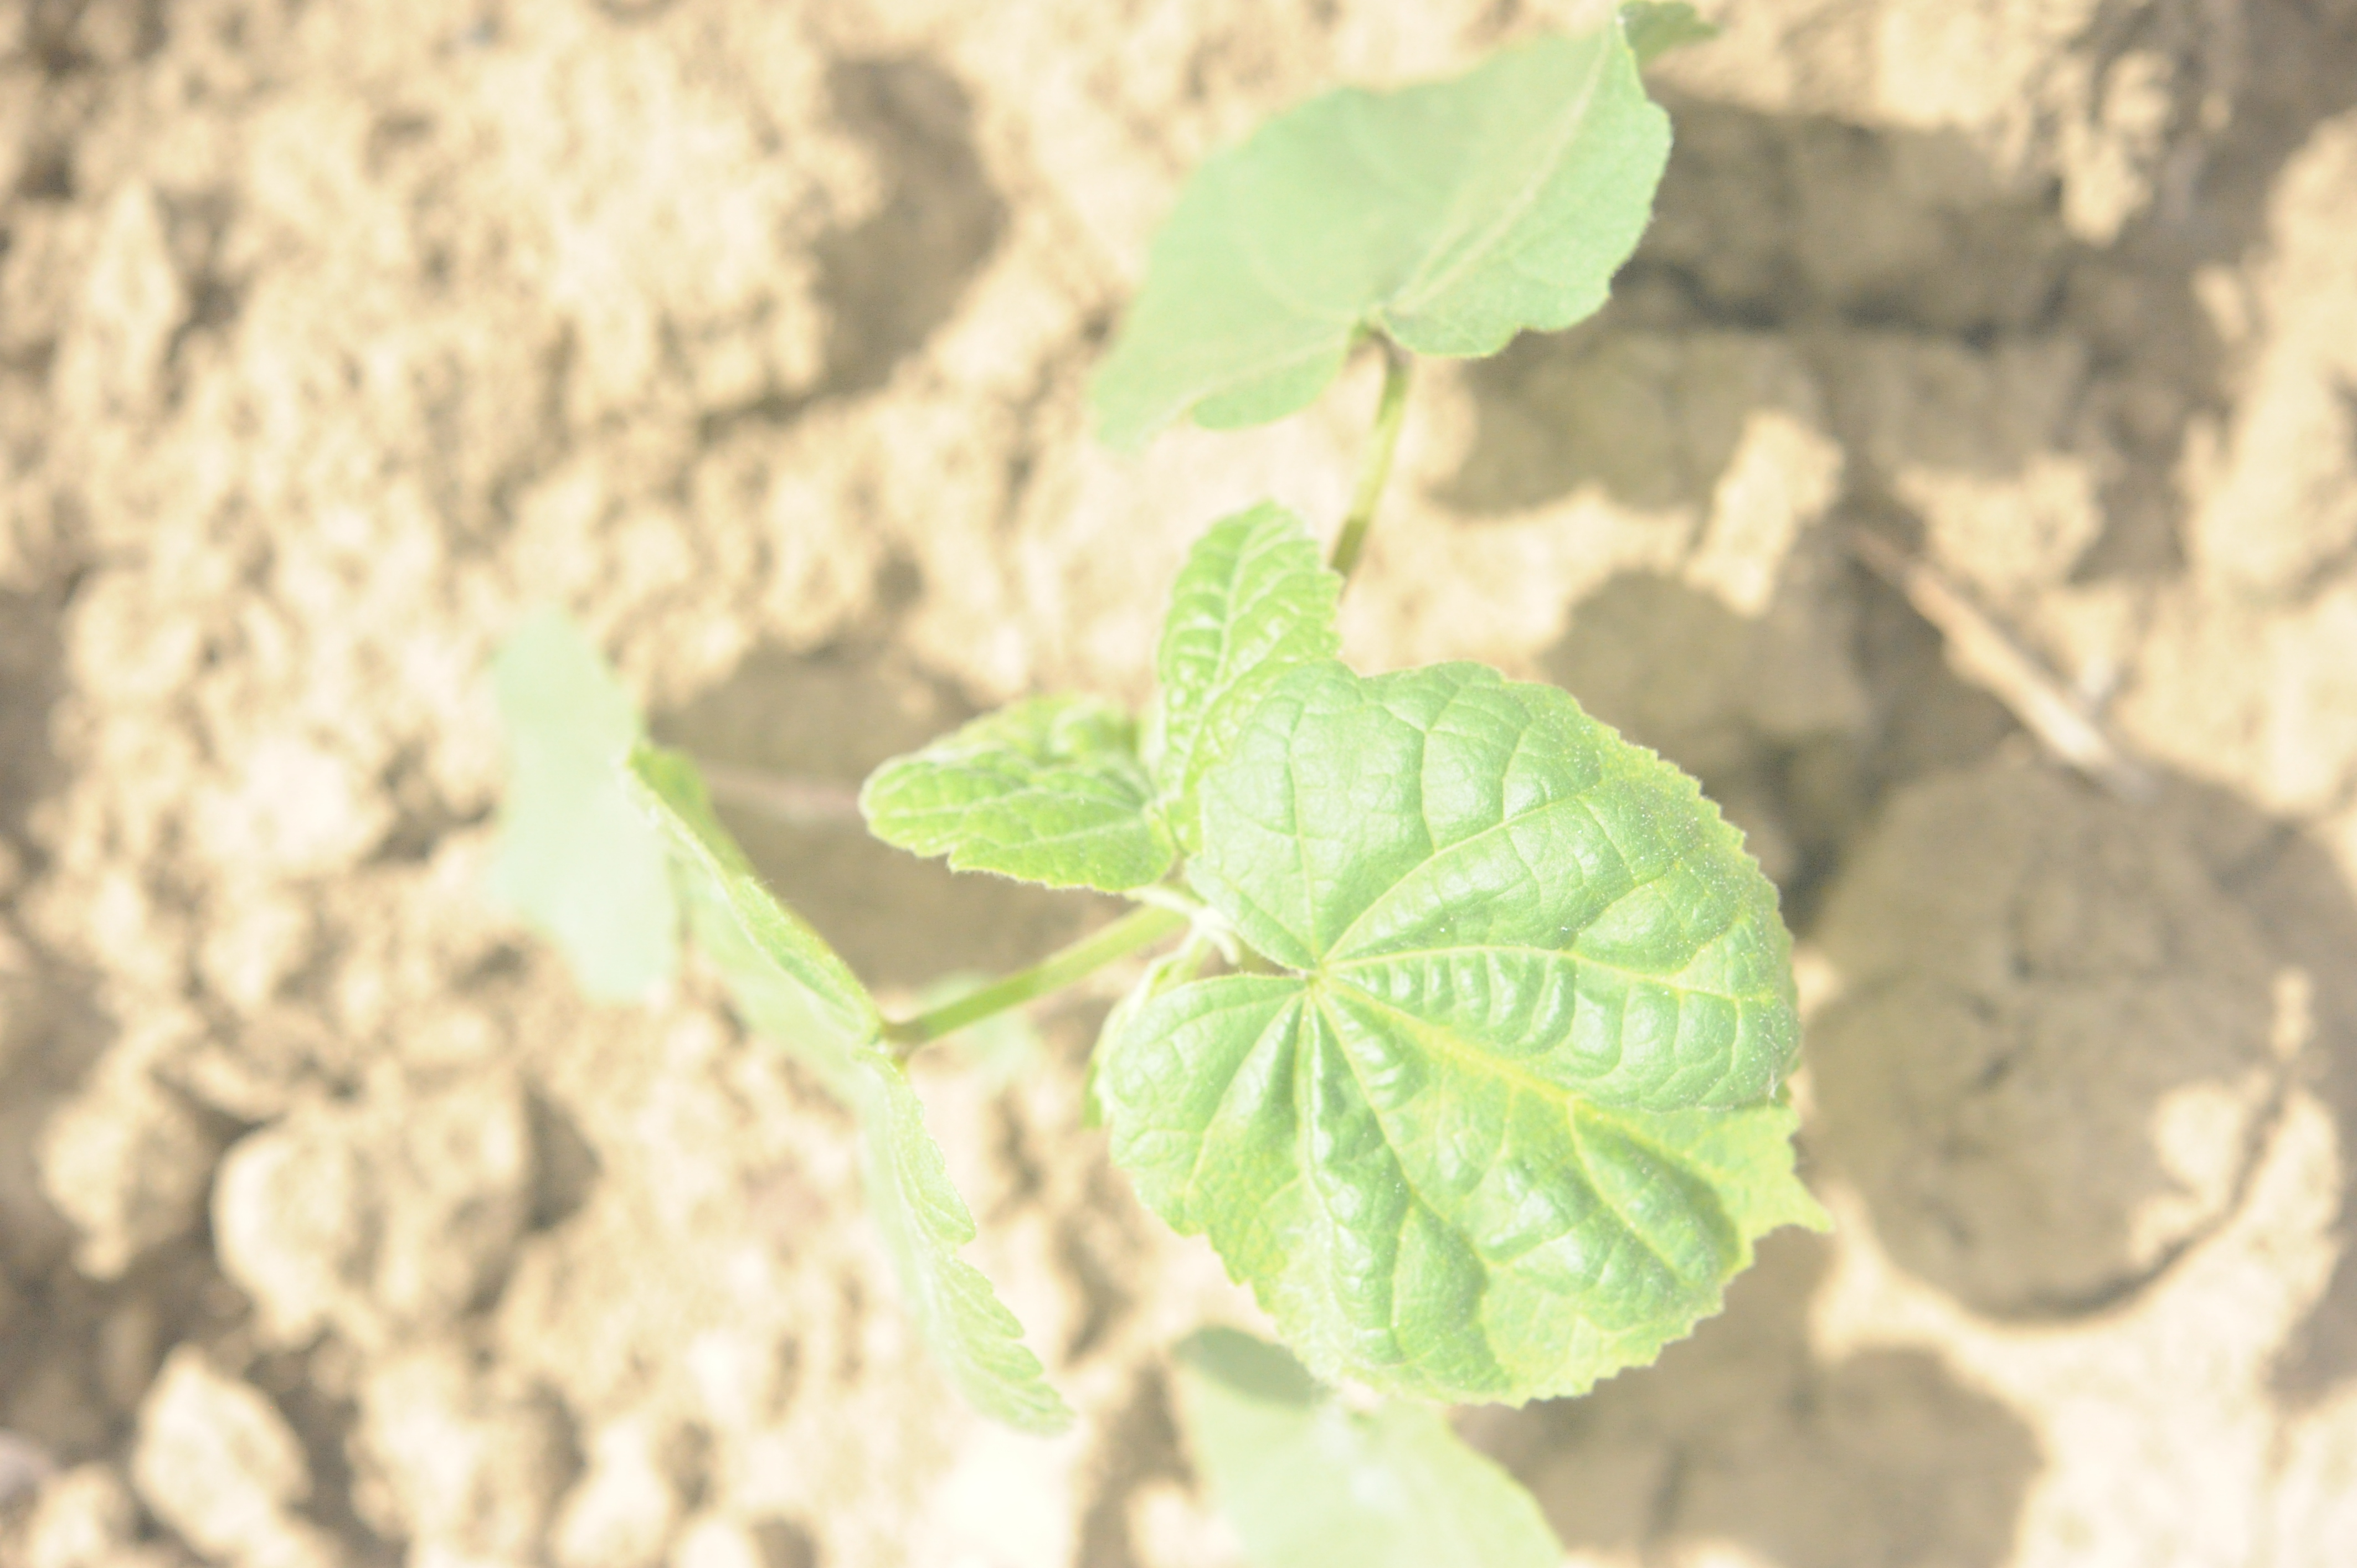
Label: velvet_leaf